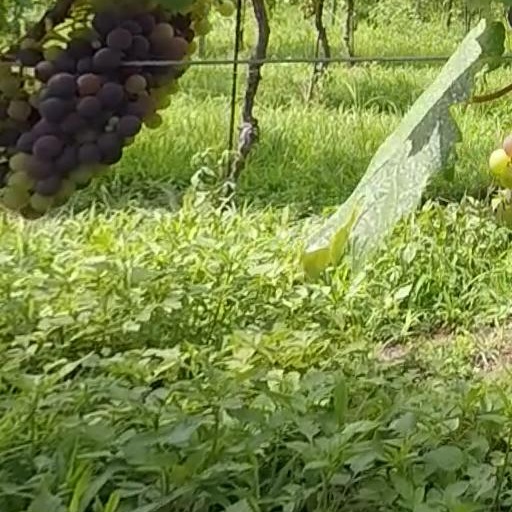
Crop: grape